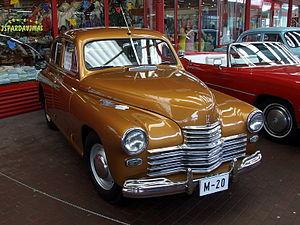
La Fabryka Samochodów Osobowych est un constructeur automobile polonais, fondé en 1947.
La Pobieda est la première voiture d’après-guerre du constructeur automobile russe GAZ. Son nom signifie « victoire ».